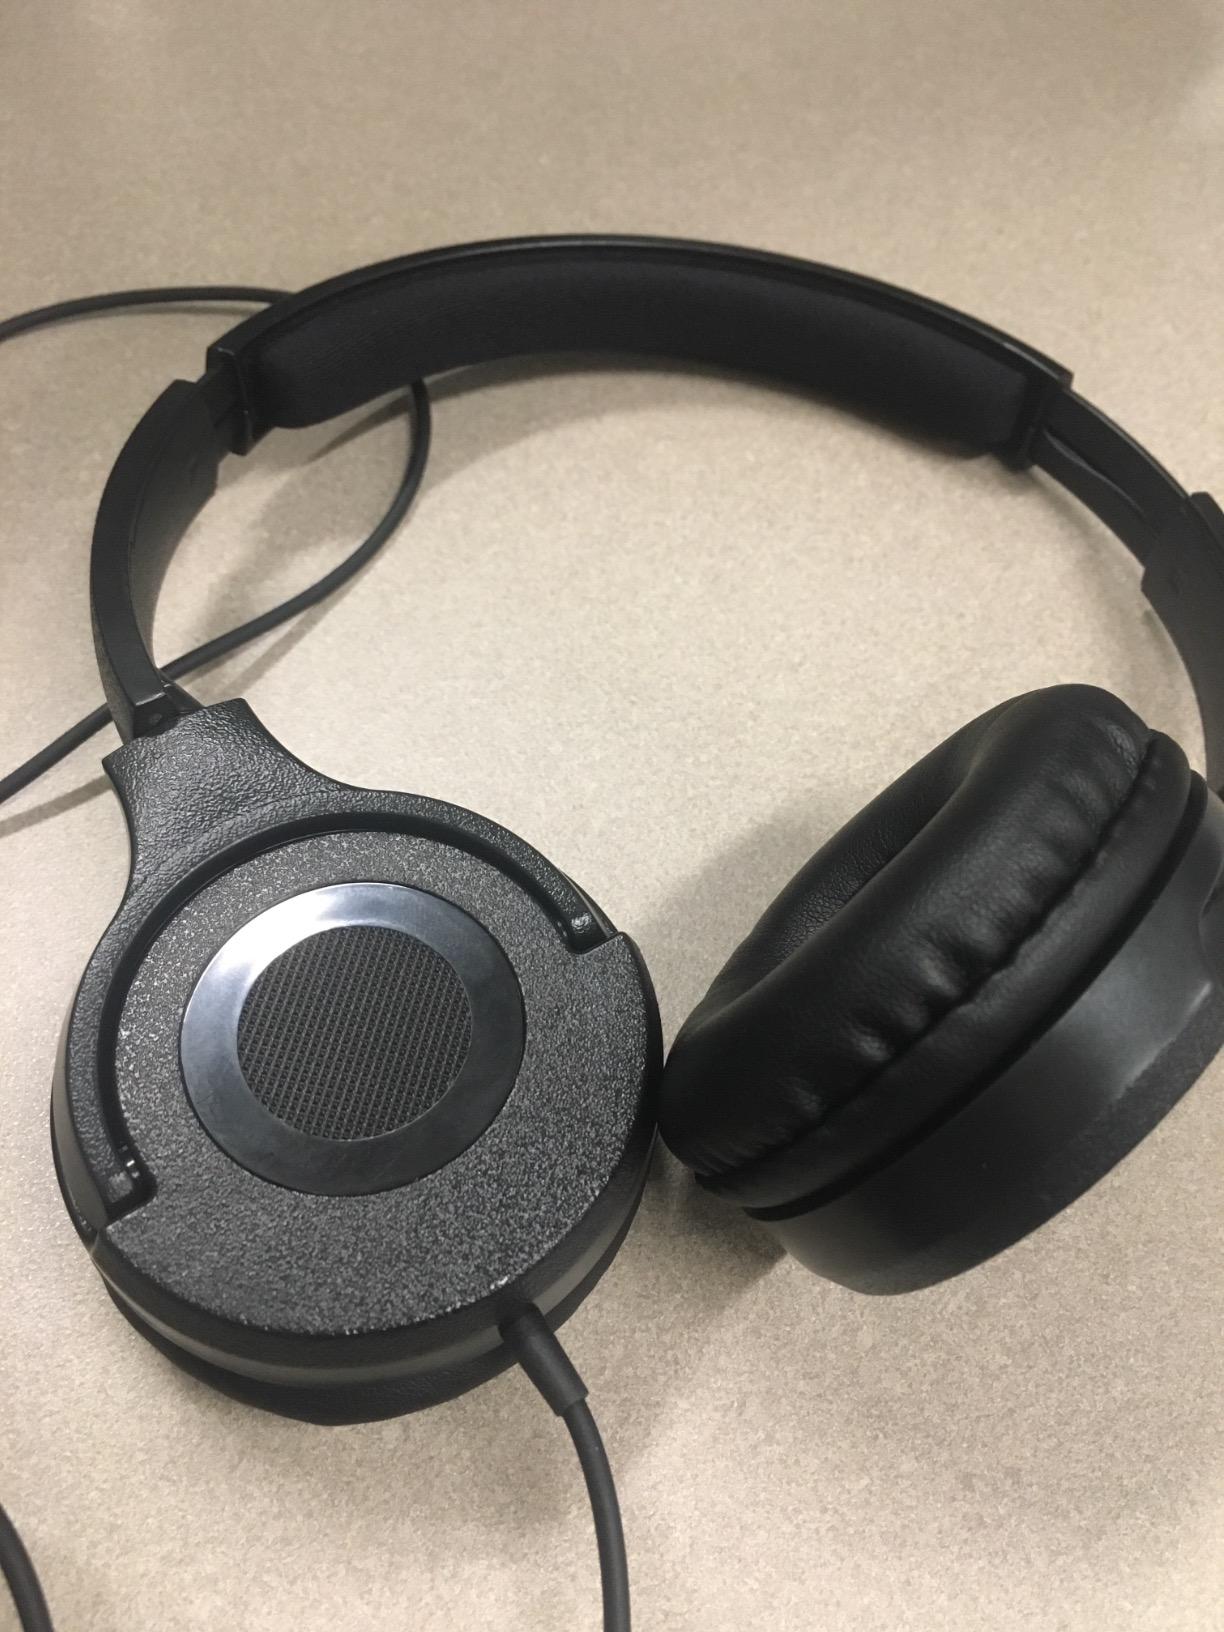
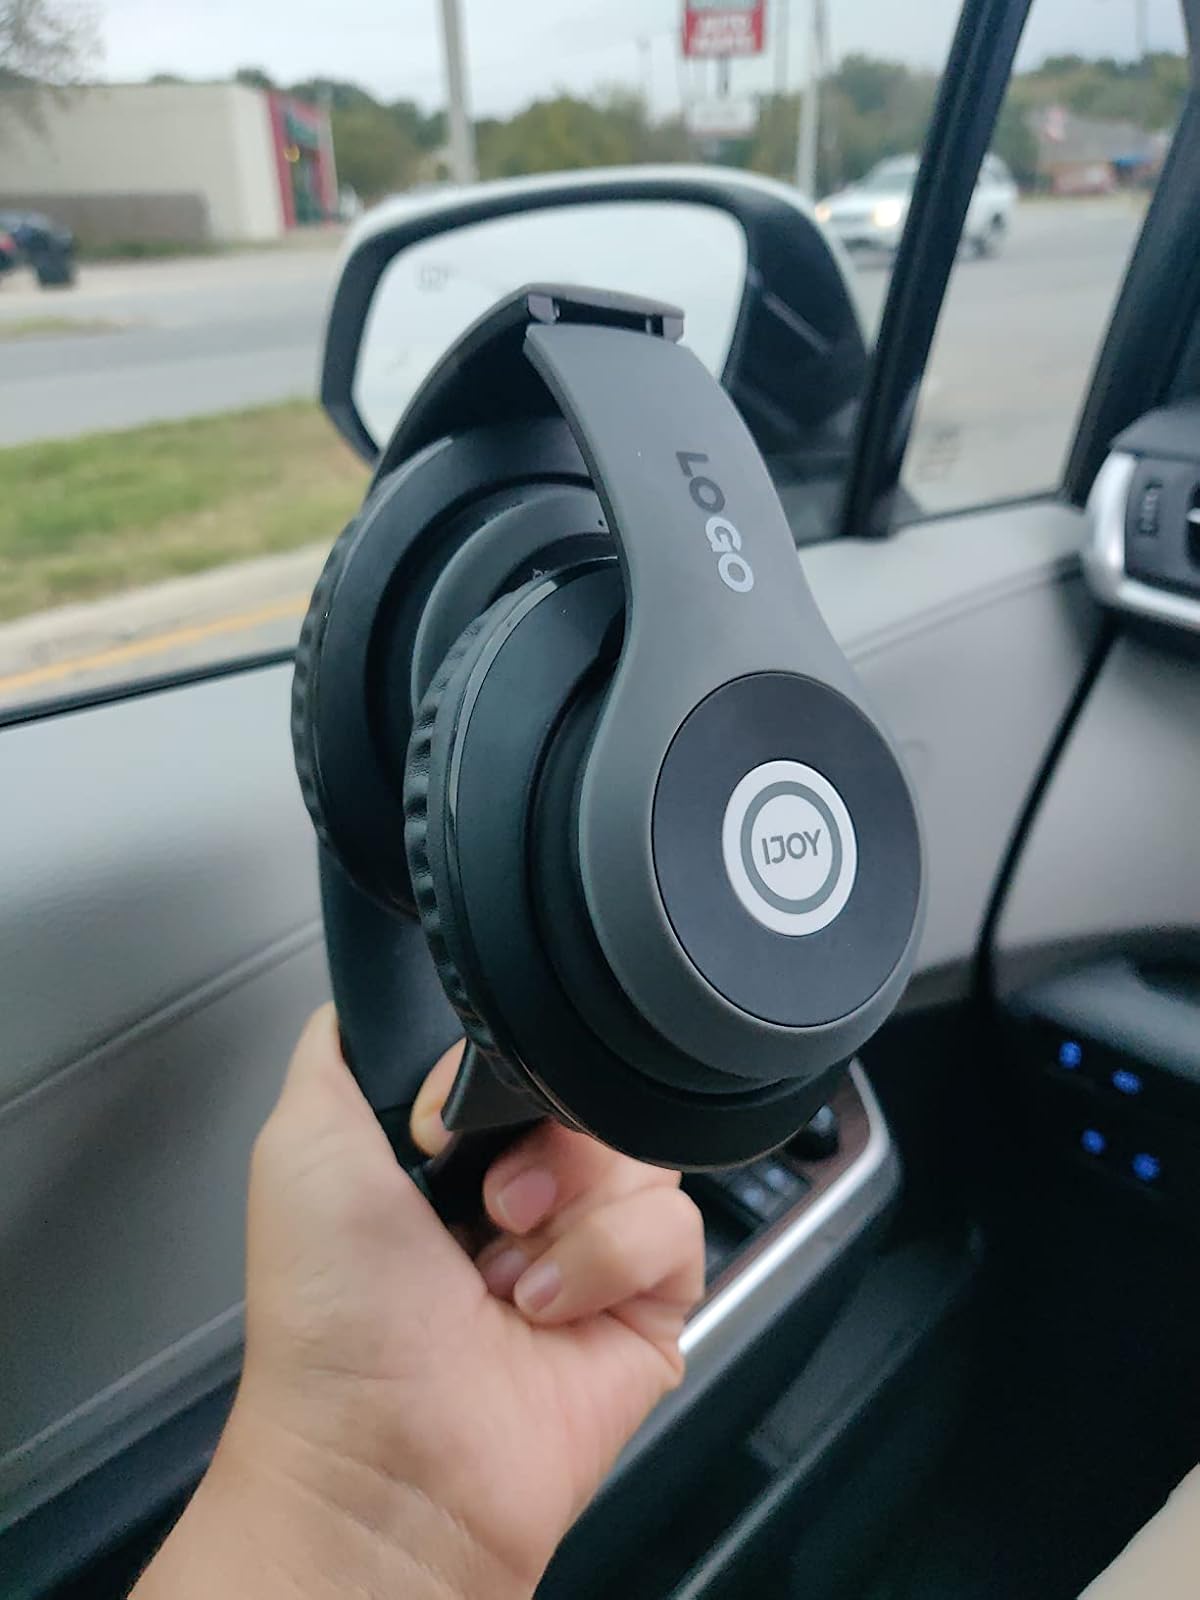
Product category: headphones
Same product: no